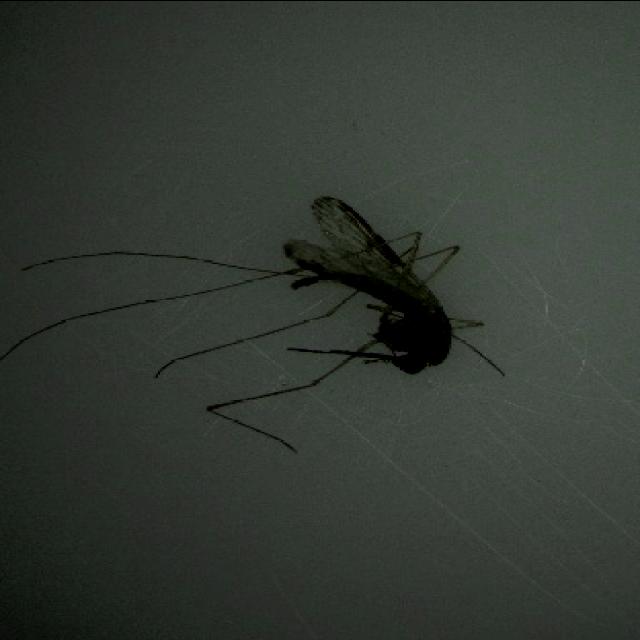
Species: anopheles_sinensis